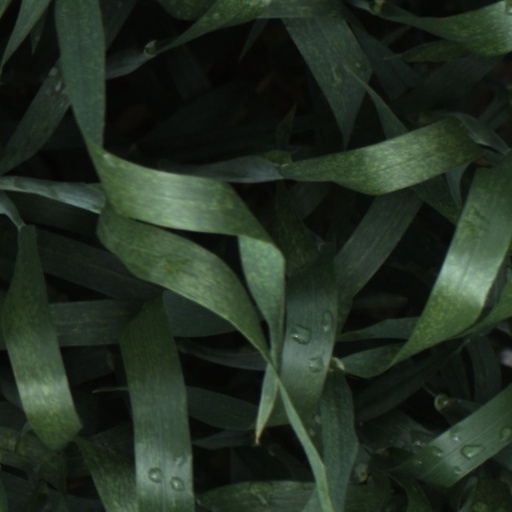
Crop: wheat